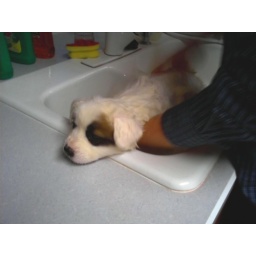
She did not like having a bath in the kitchen sink!